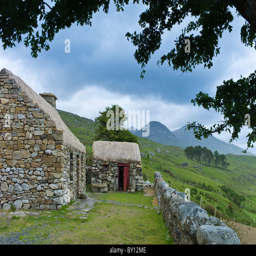
historic cottage of person , evicted by country and forced to emigrate , by person